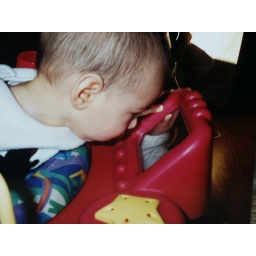
He thinks that is a cute boy in that mirror and he is right.